André Laug

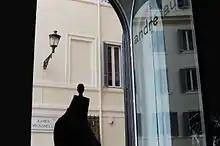
André Laug shop window in Rome, Rampa Mignanelli

From the collection of sketches left by Laug, Olivier developed new collections. Olivier proposed a line of ready-to-wear clothes very similar to a luxury product, almost high fashion. The house also launched a line of women's clothes at a lower price: the "André Laug Chic" line was distributed to nearly 230 stores in Europe. Japan and North America. The brand also debuted on television: Laug created the yellow dress of the Ferrero Rocher chocolates commercial. His chiffon blouses were sold to three million lire (approx. at the time) in stores in New York, Washington, Palo Alto, Houston and Palm Beach.